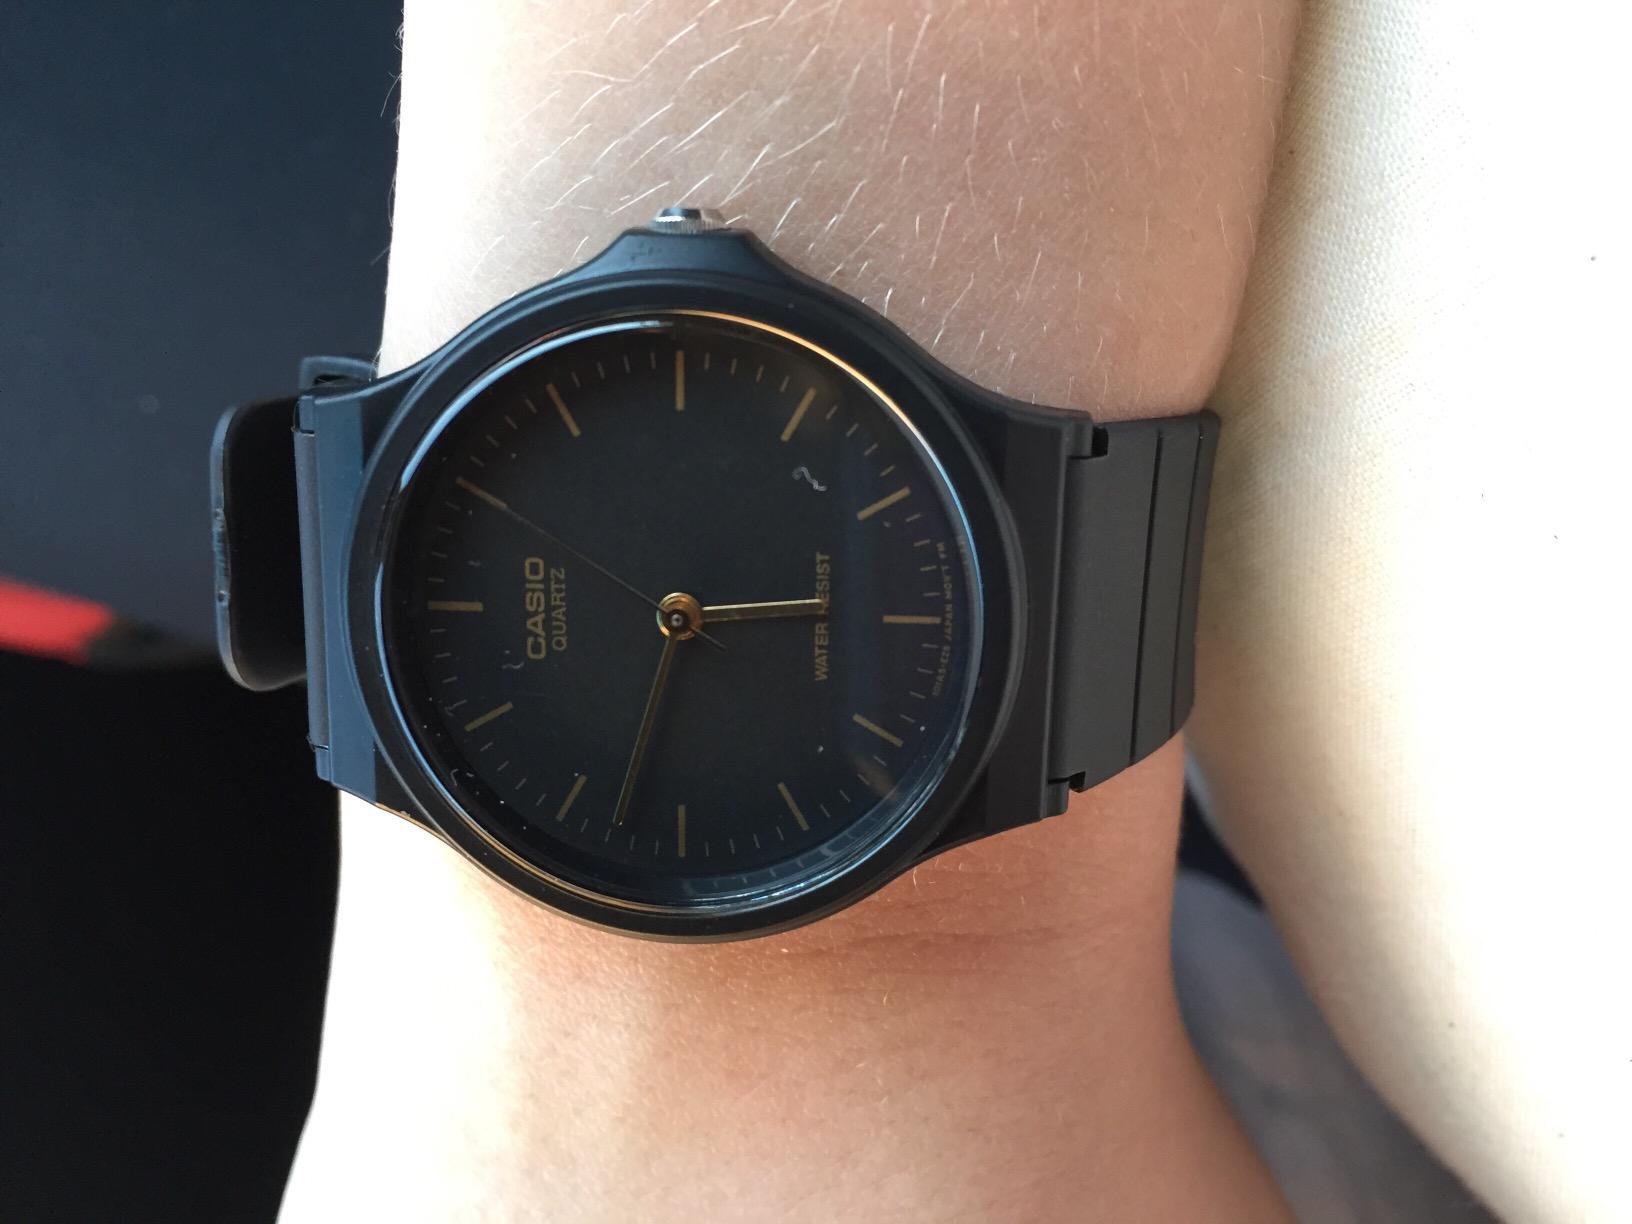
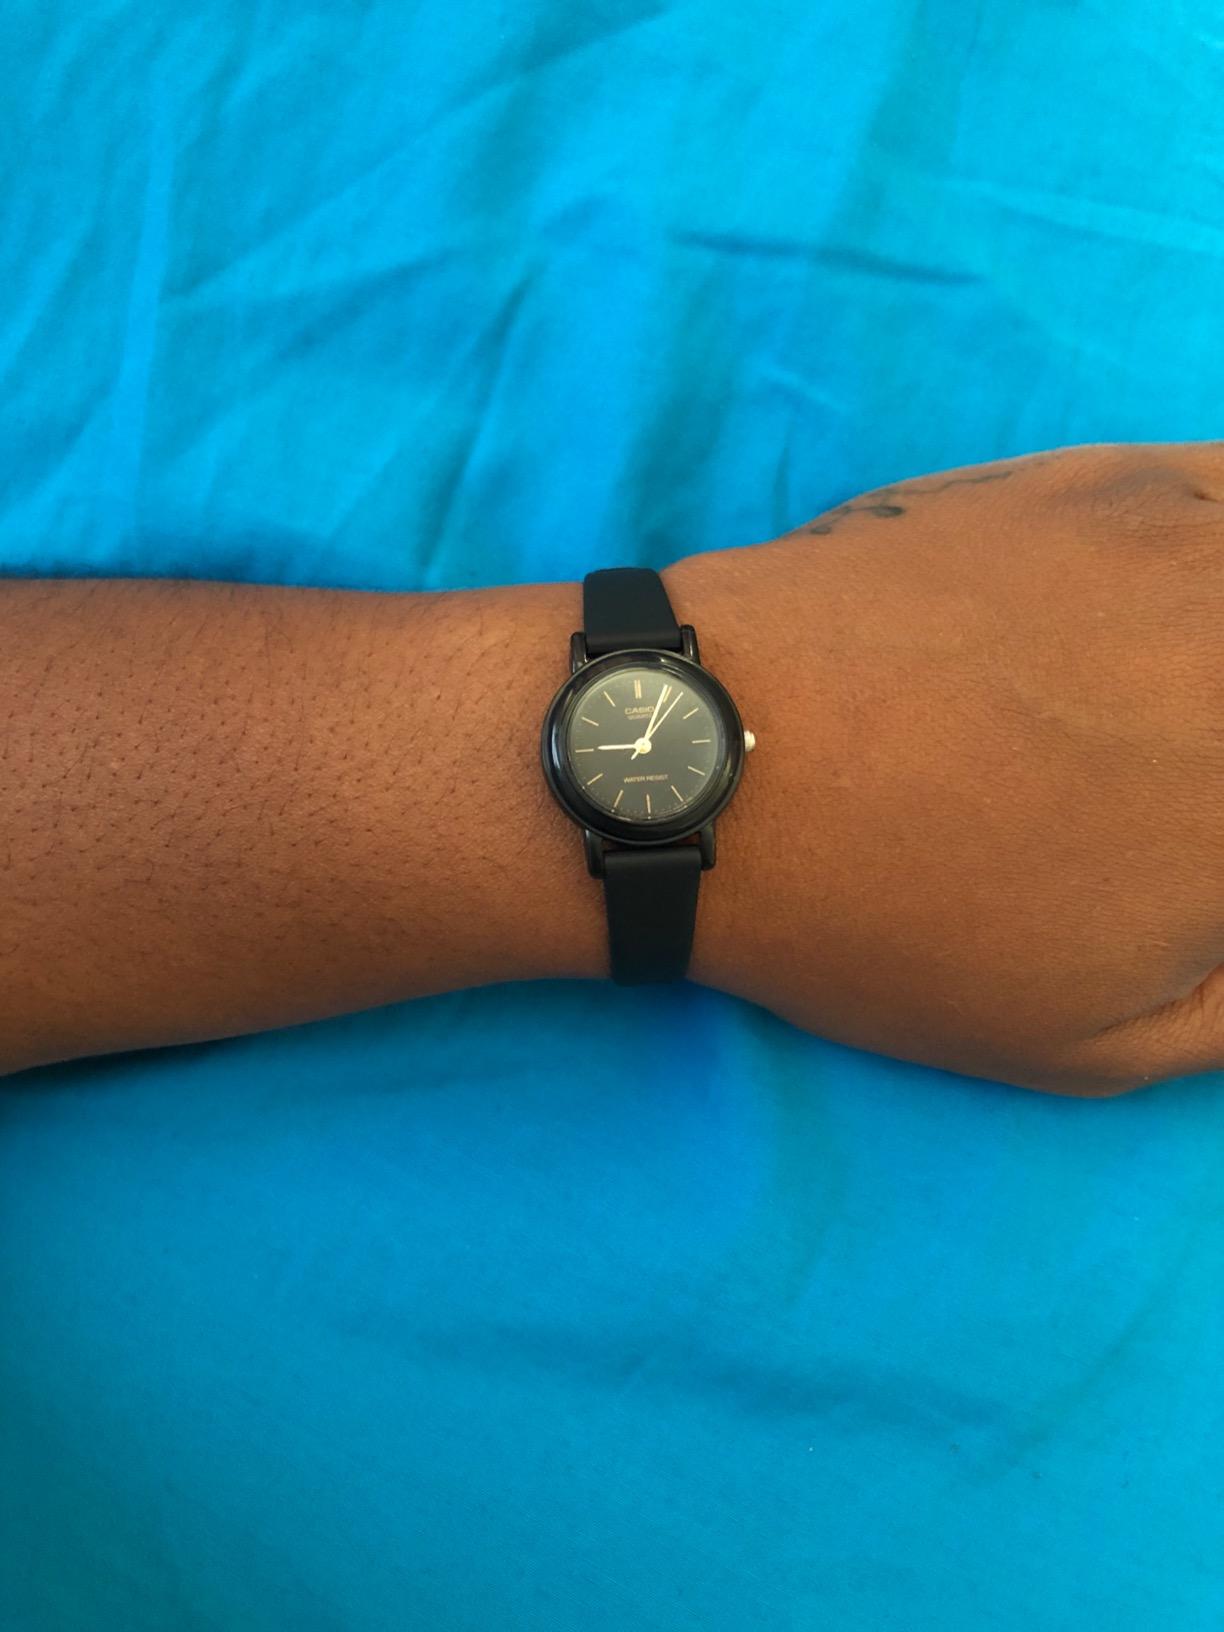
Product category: accessories_watch
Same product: no